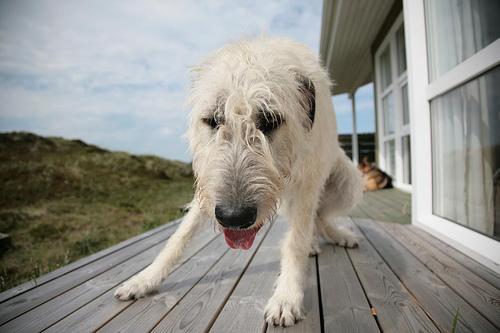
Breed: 224-n000039-Irish_wolfhound